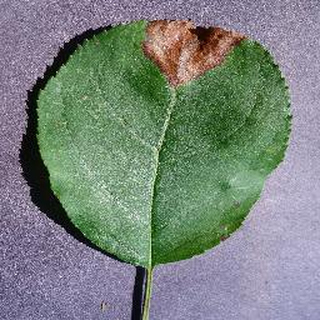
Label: apple_black_rot